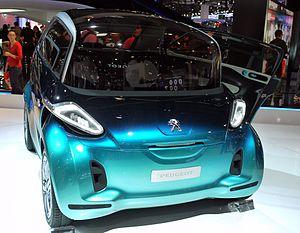
Le Peugeot BB1 est un concept-car 100 % électrique rechargeable fabriqué par Peugeot. Il a été présenté au Salon de Francfort 2009. Une deuxième version fut présentée au Salon Automobile de Genève 2010. Techniquement, rien de nouveau mais une inédite peinture bleue en dégradé et le nouveau logo de la marque inauguré sur le concept-car SR1 est apposé sur la carrosserie.